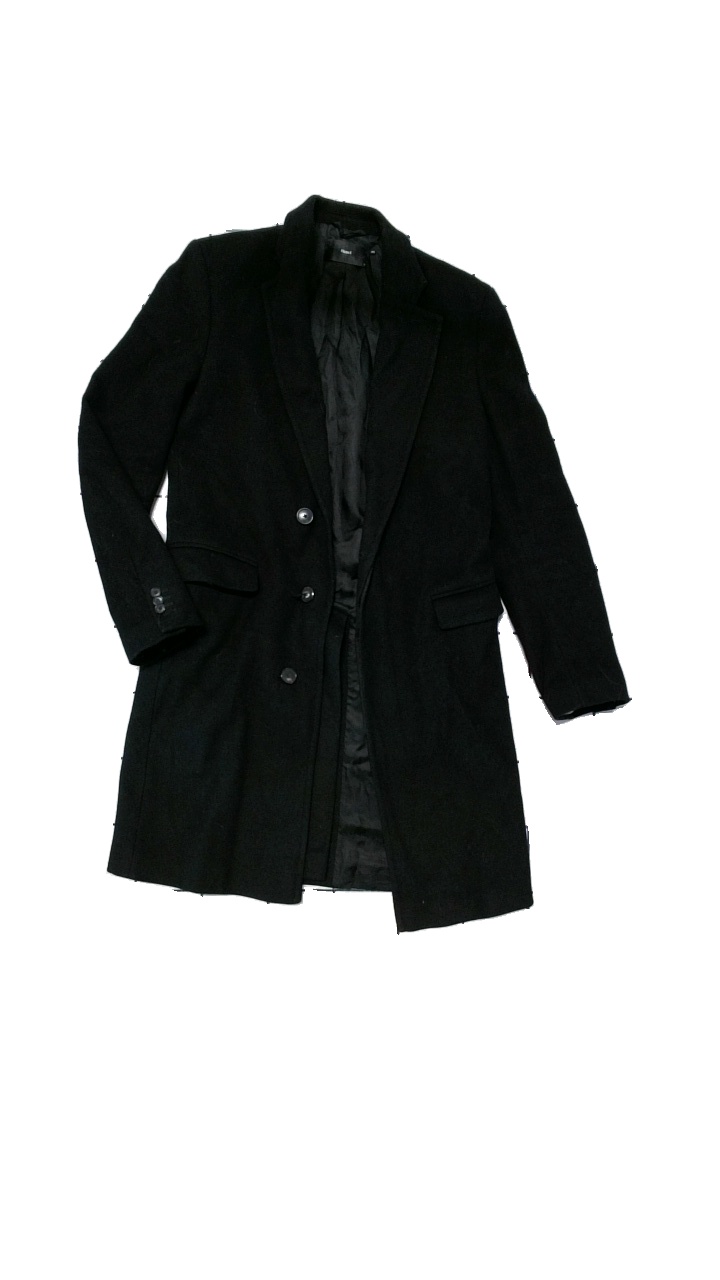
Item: Winter Jacket (Ladies)
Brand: Filippa K
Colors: Black
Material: Missing
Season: Winter
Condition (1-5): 3
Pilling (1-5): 4
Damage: Loose button
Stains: Minor
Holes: Minor
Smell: Minor
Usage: Reuse
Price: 150-250